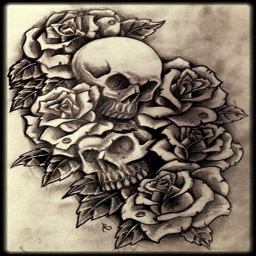
pencil drawing of skulls and roses .